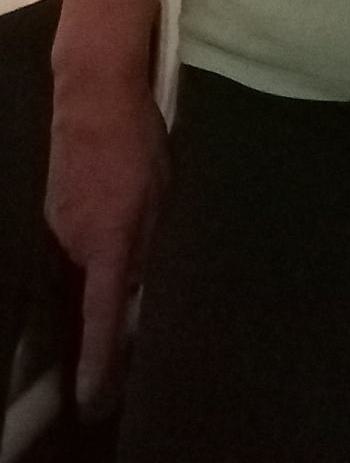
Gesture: no_gesture